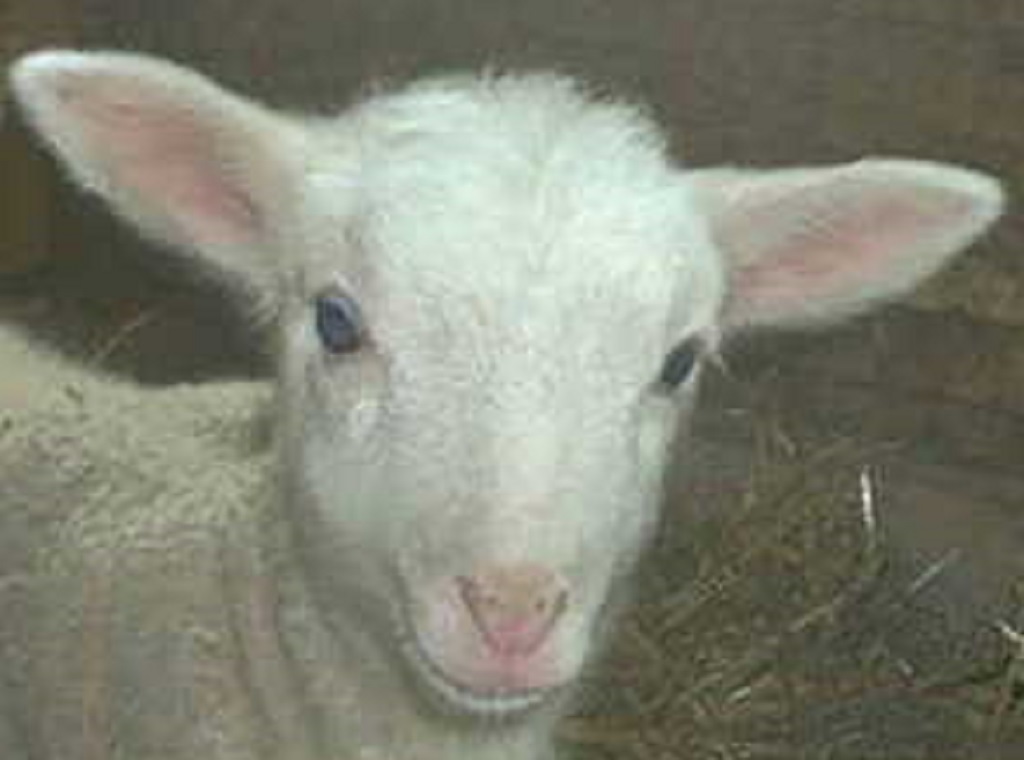
Label: no pain